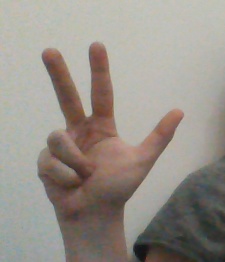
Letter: al